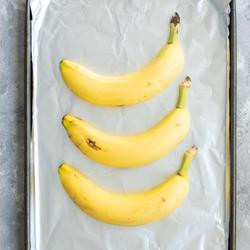
Label: Banana